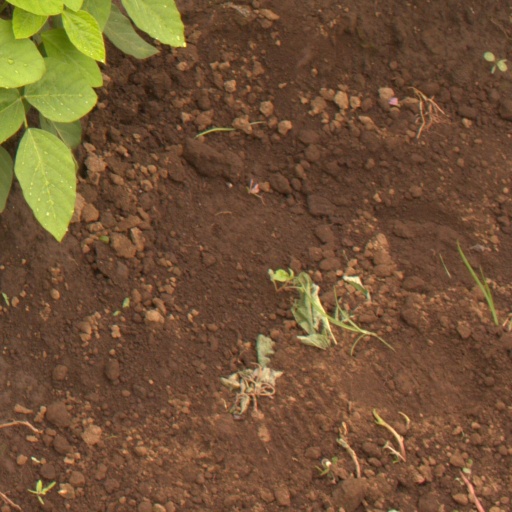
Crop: soybean